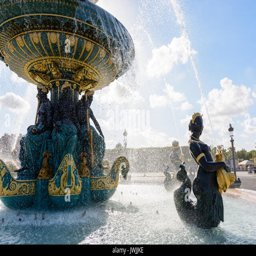
person on the place with person and deity holding golden fishes spouting